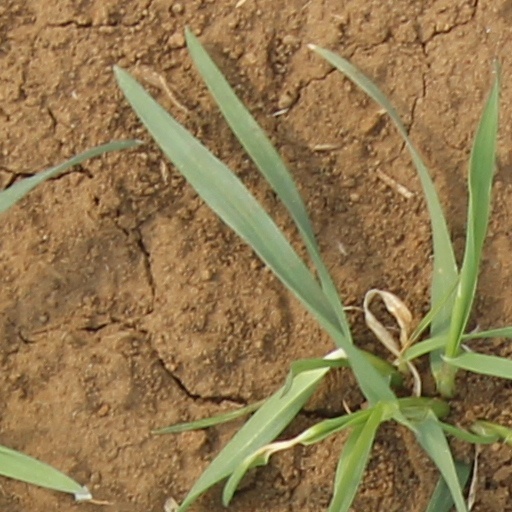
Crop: wheat